Gateshead

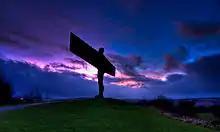
Angel of the North

J. B. Priestley, writing of Gateshead in his 1934 travelogue "English Journey", said that "no true civilisation could have produced such a town", adding that it appeared to have been designed "by an enemy of the human race".